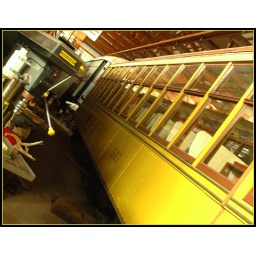
Electric train repair barn....Northshore electric car in for rehab.